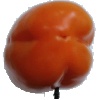
Label: Pepper Orange 1